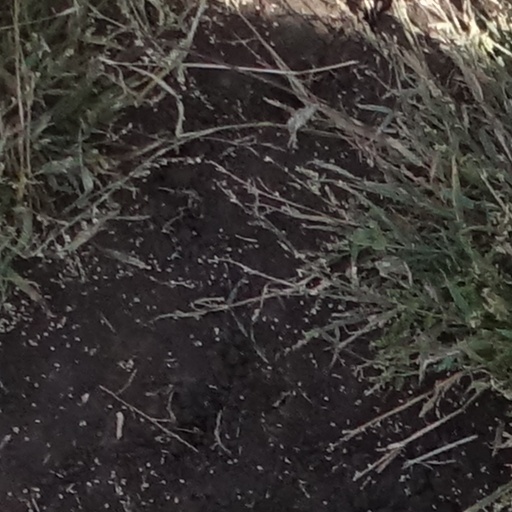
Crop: sorghum